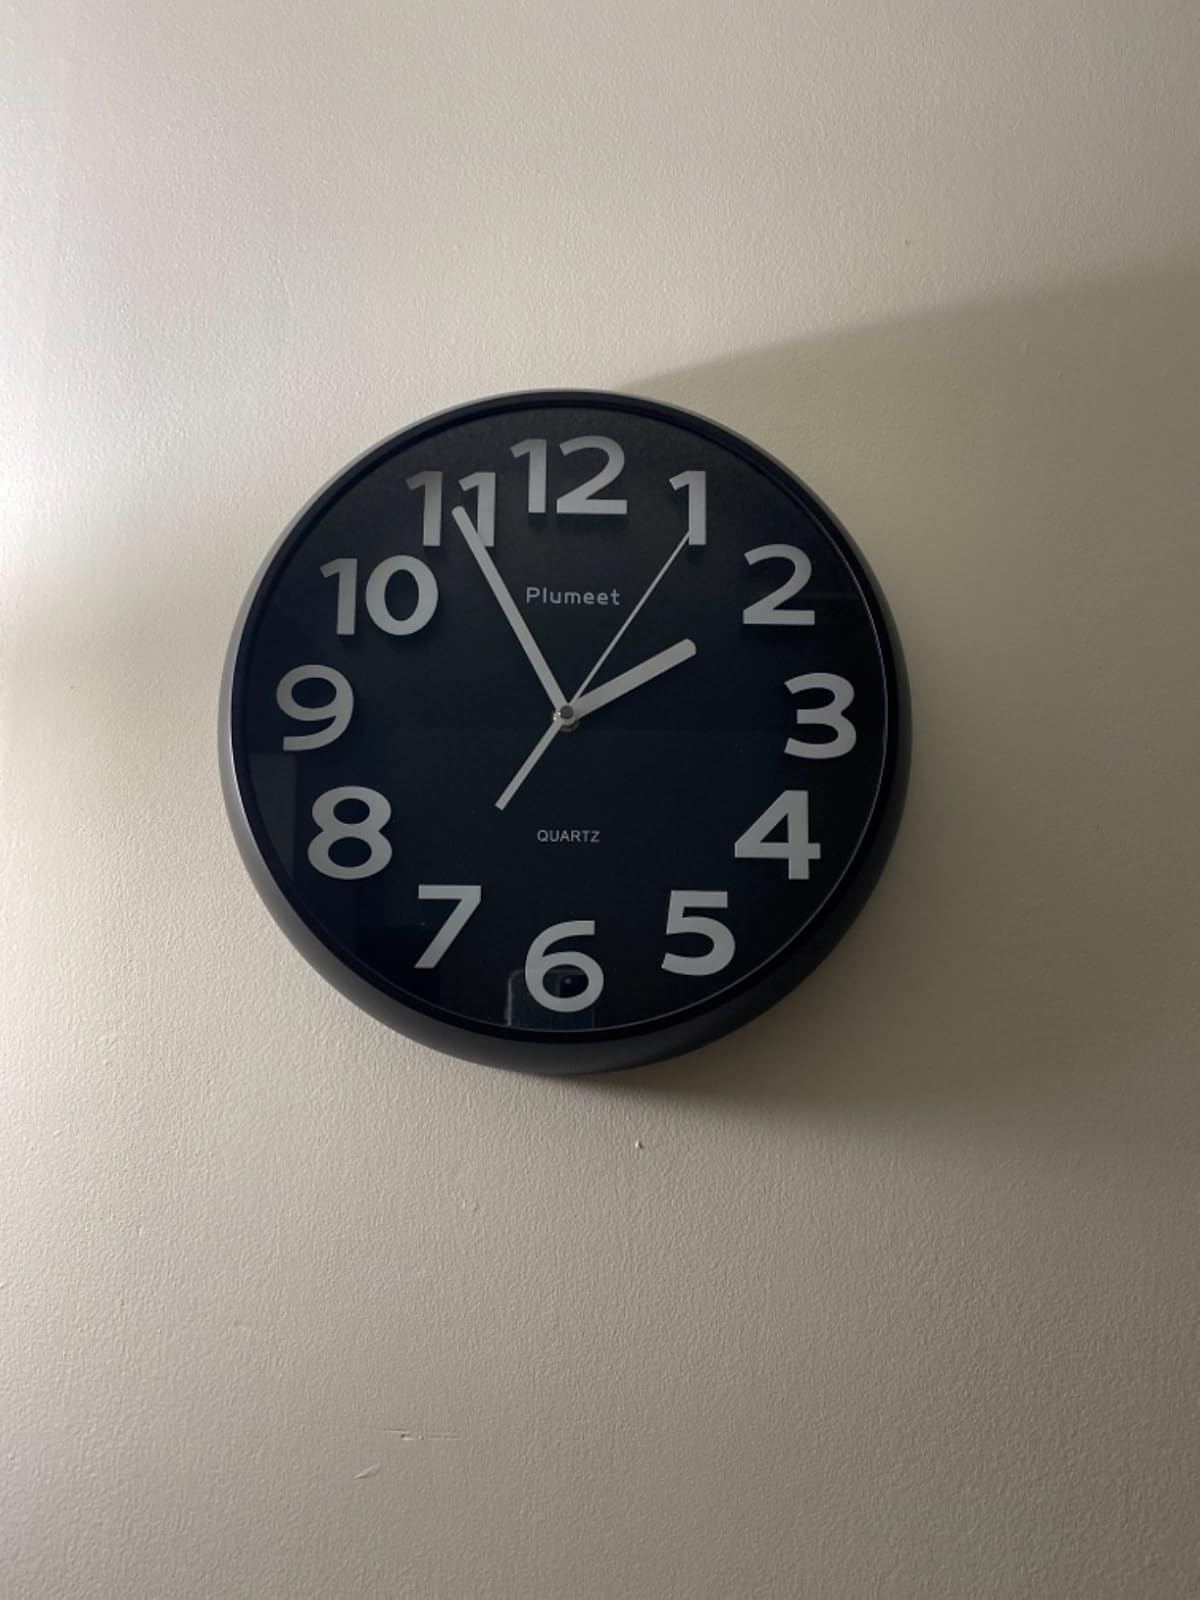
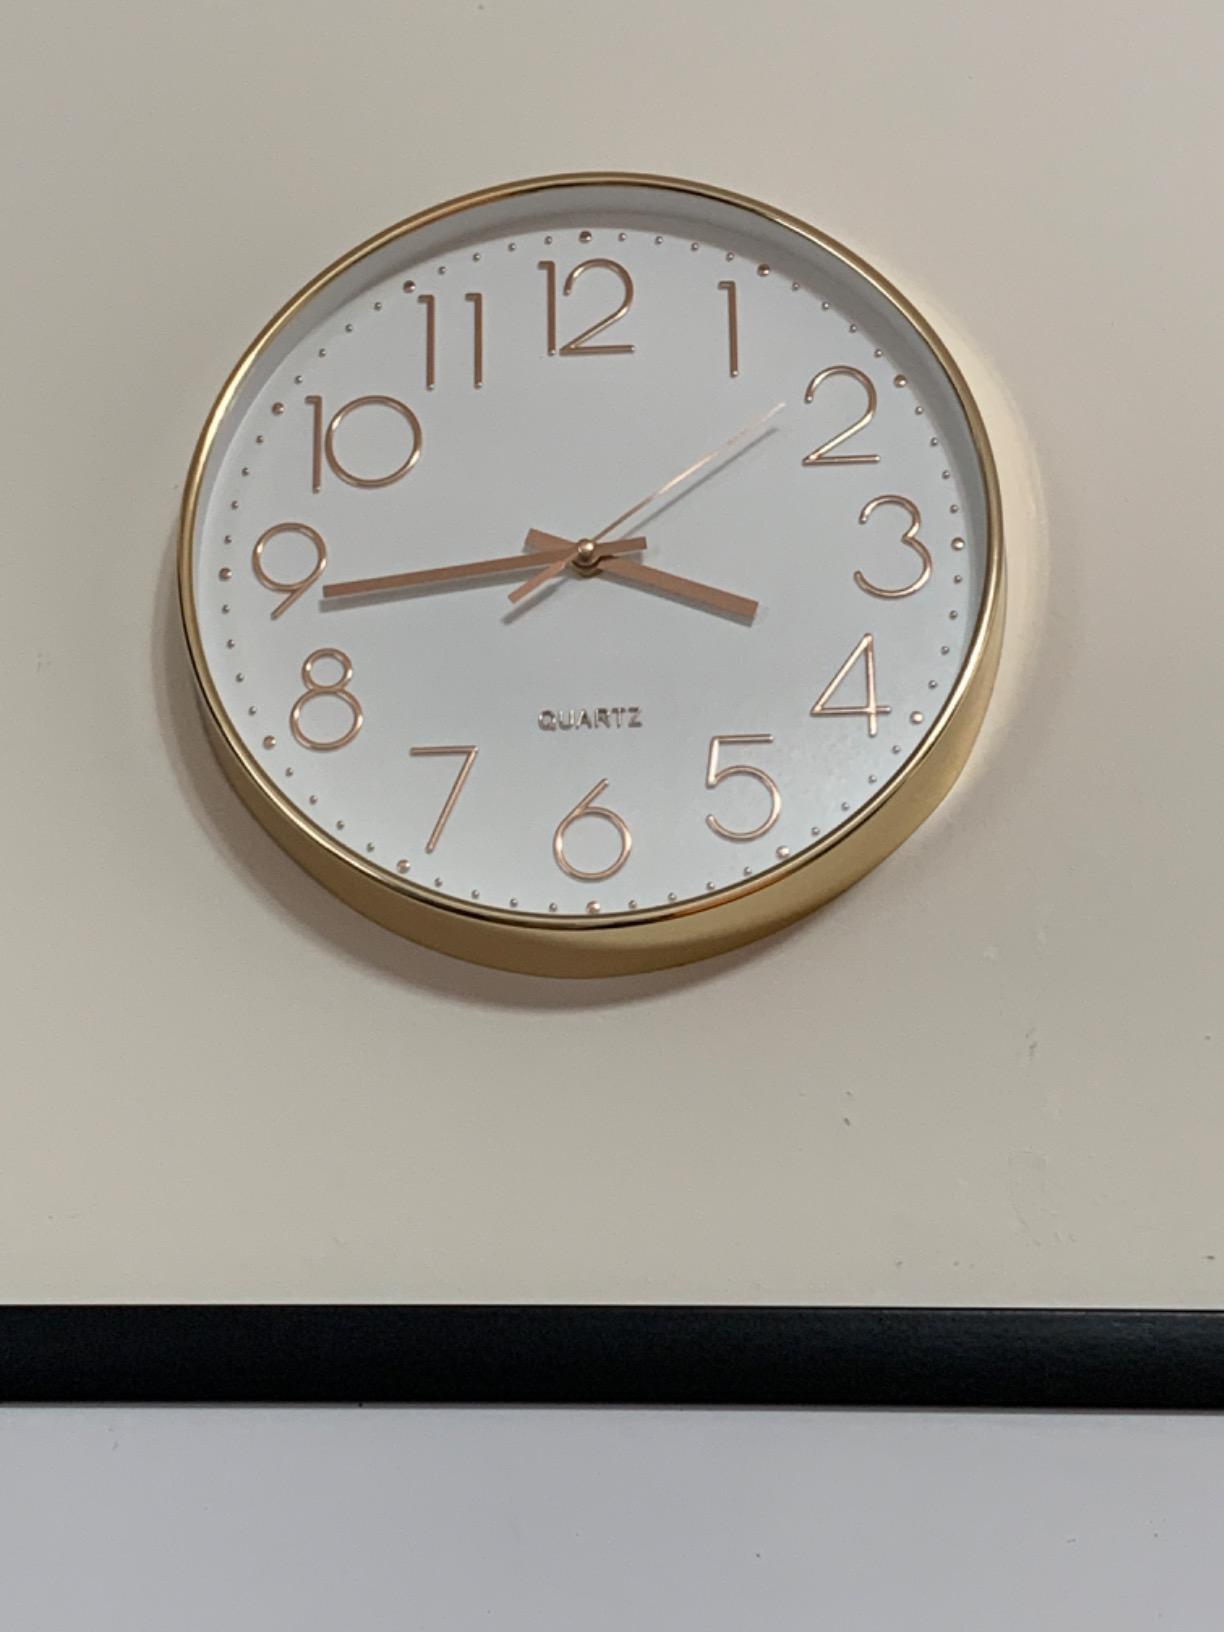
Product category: clock
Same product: no